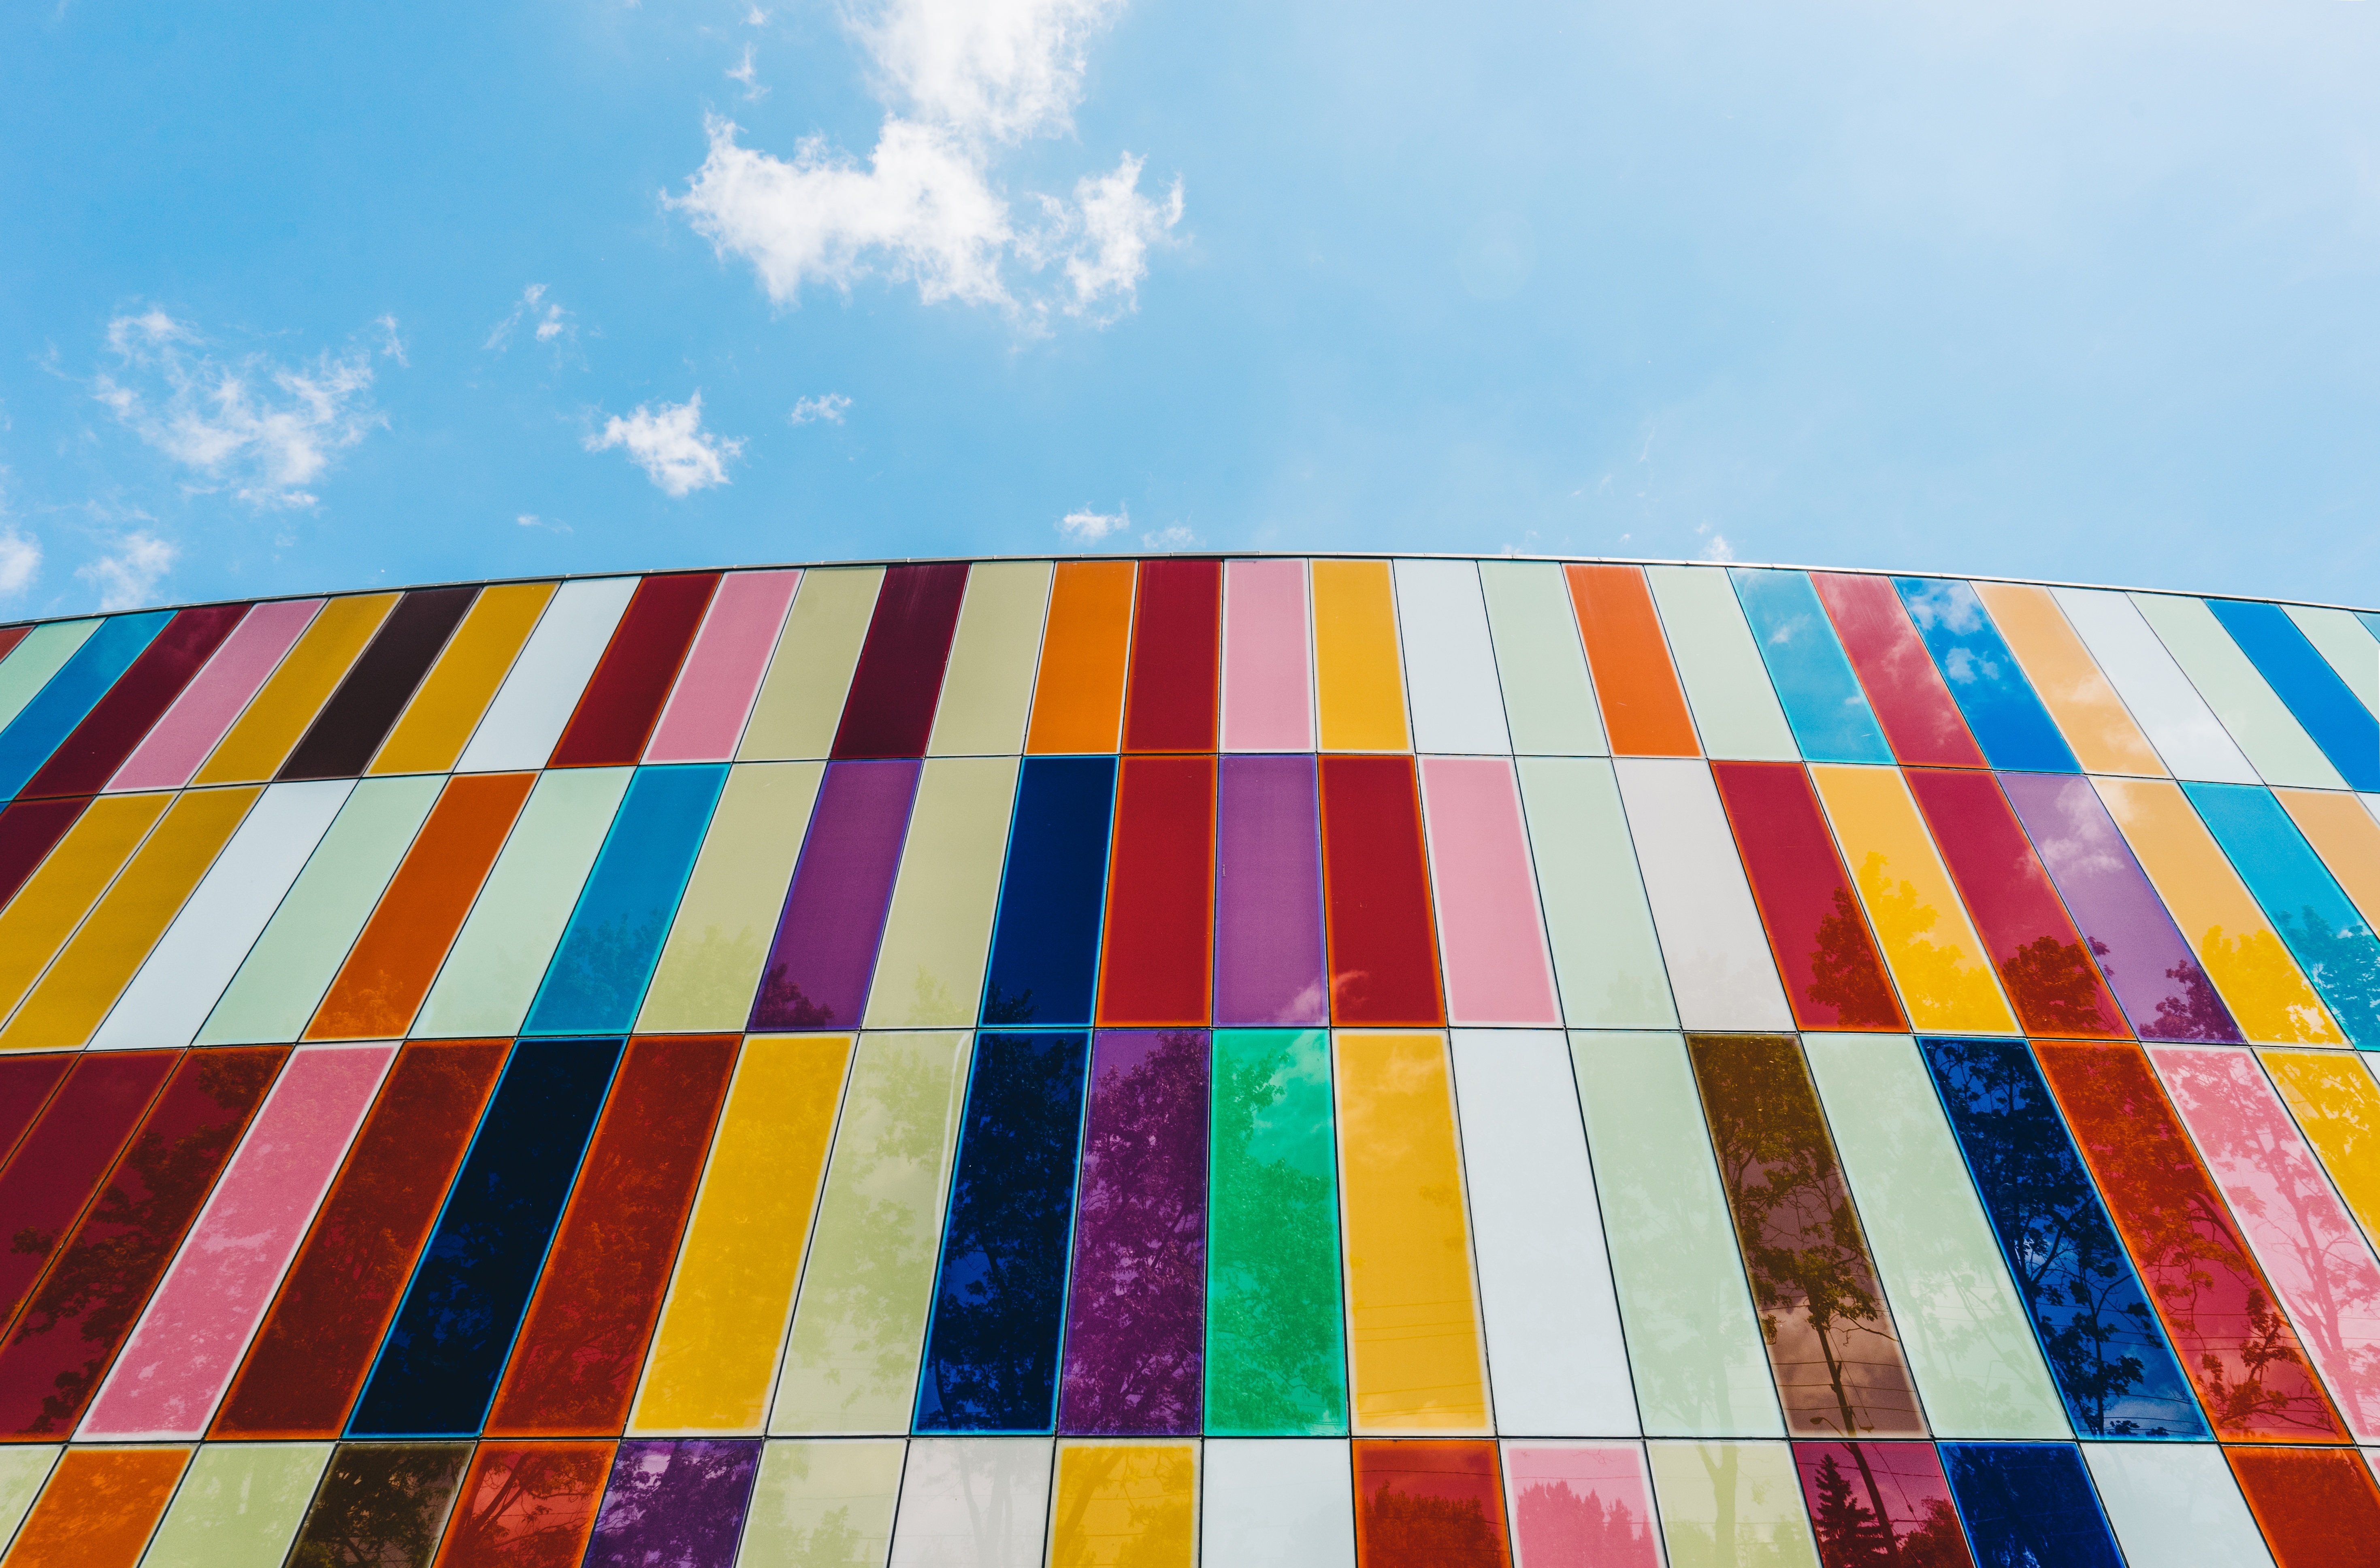
abstract, cloud, architecture, sky, building, daytime, pattern, line, curve, flag, tile, exterior, colorful, yellow, modern, blue sky, colors, symmetry